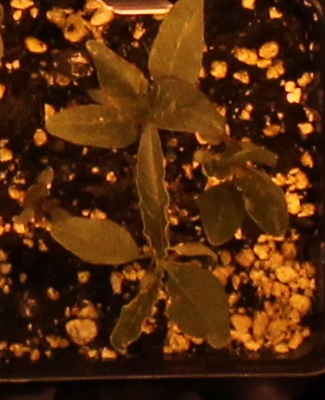
Label: Waterhemp